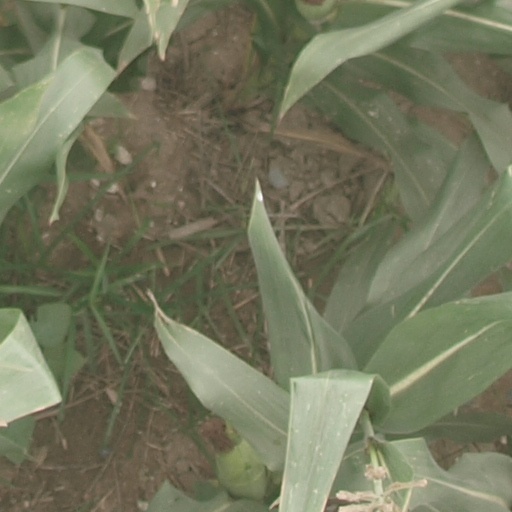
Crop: maize; corn